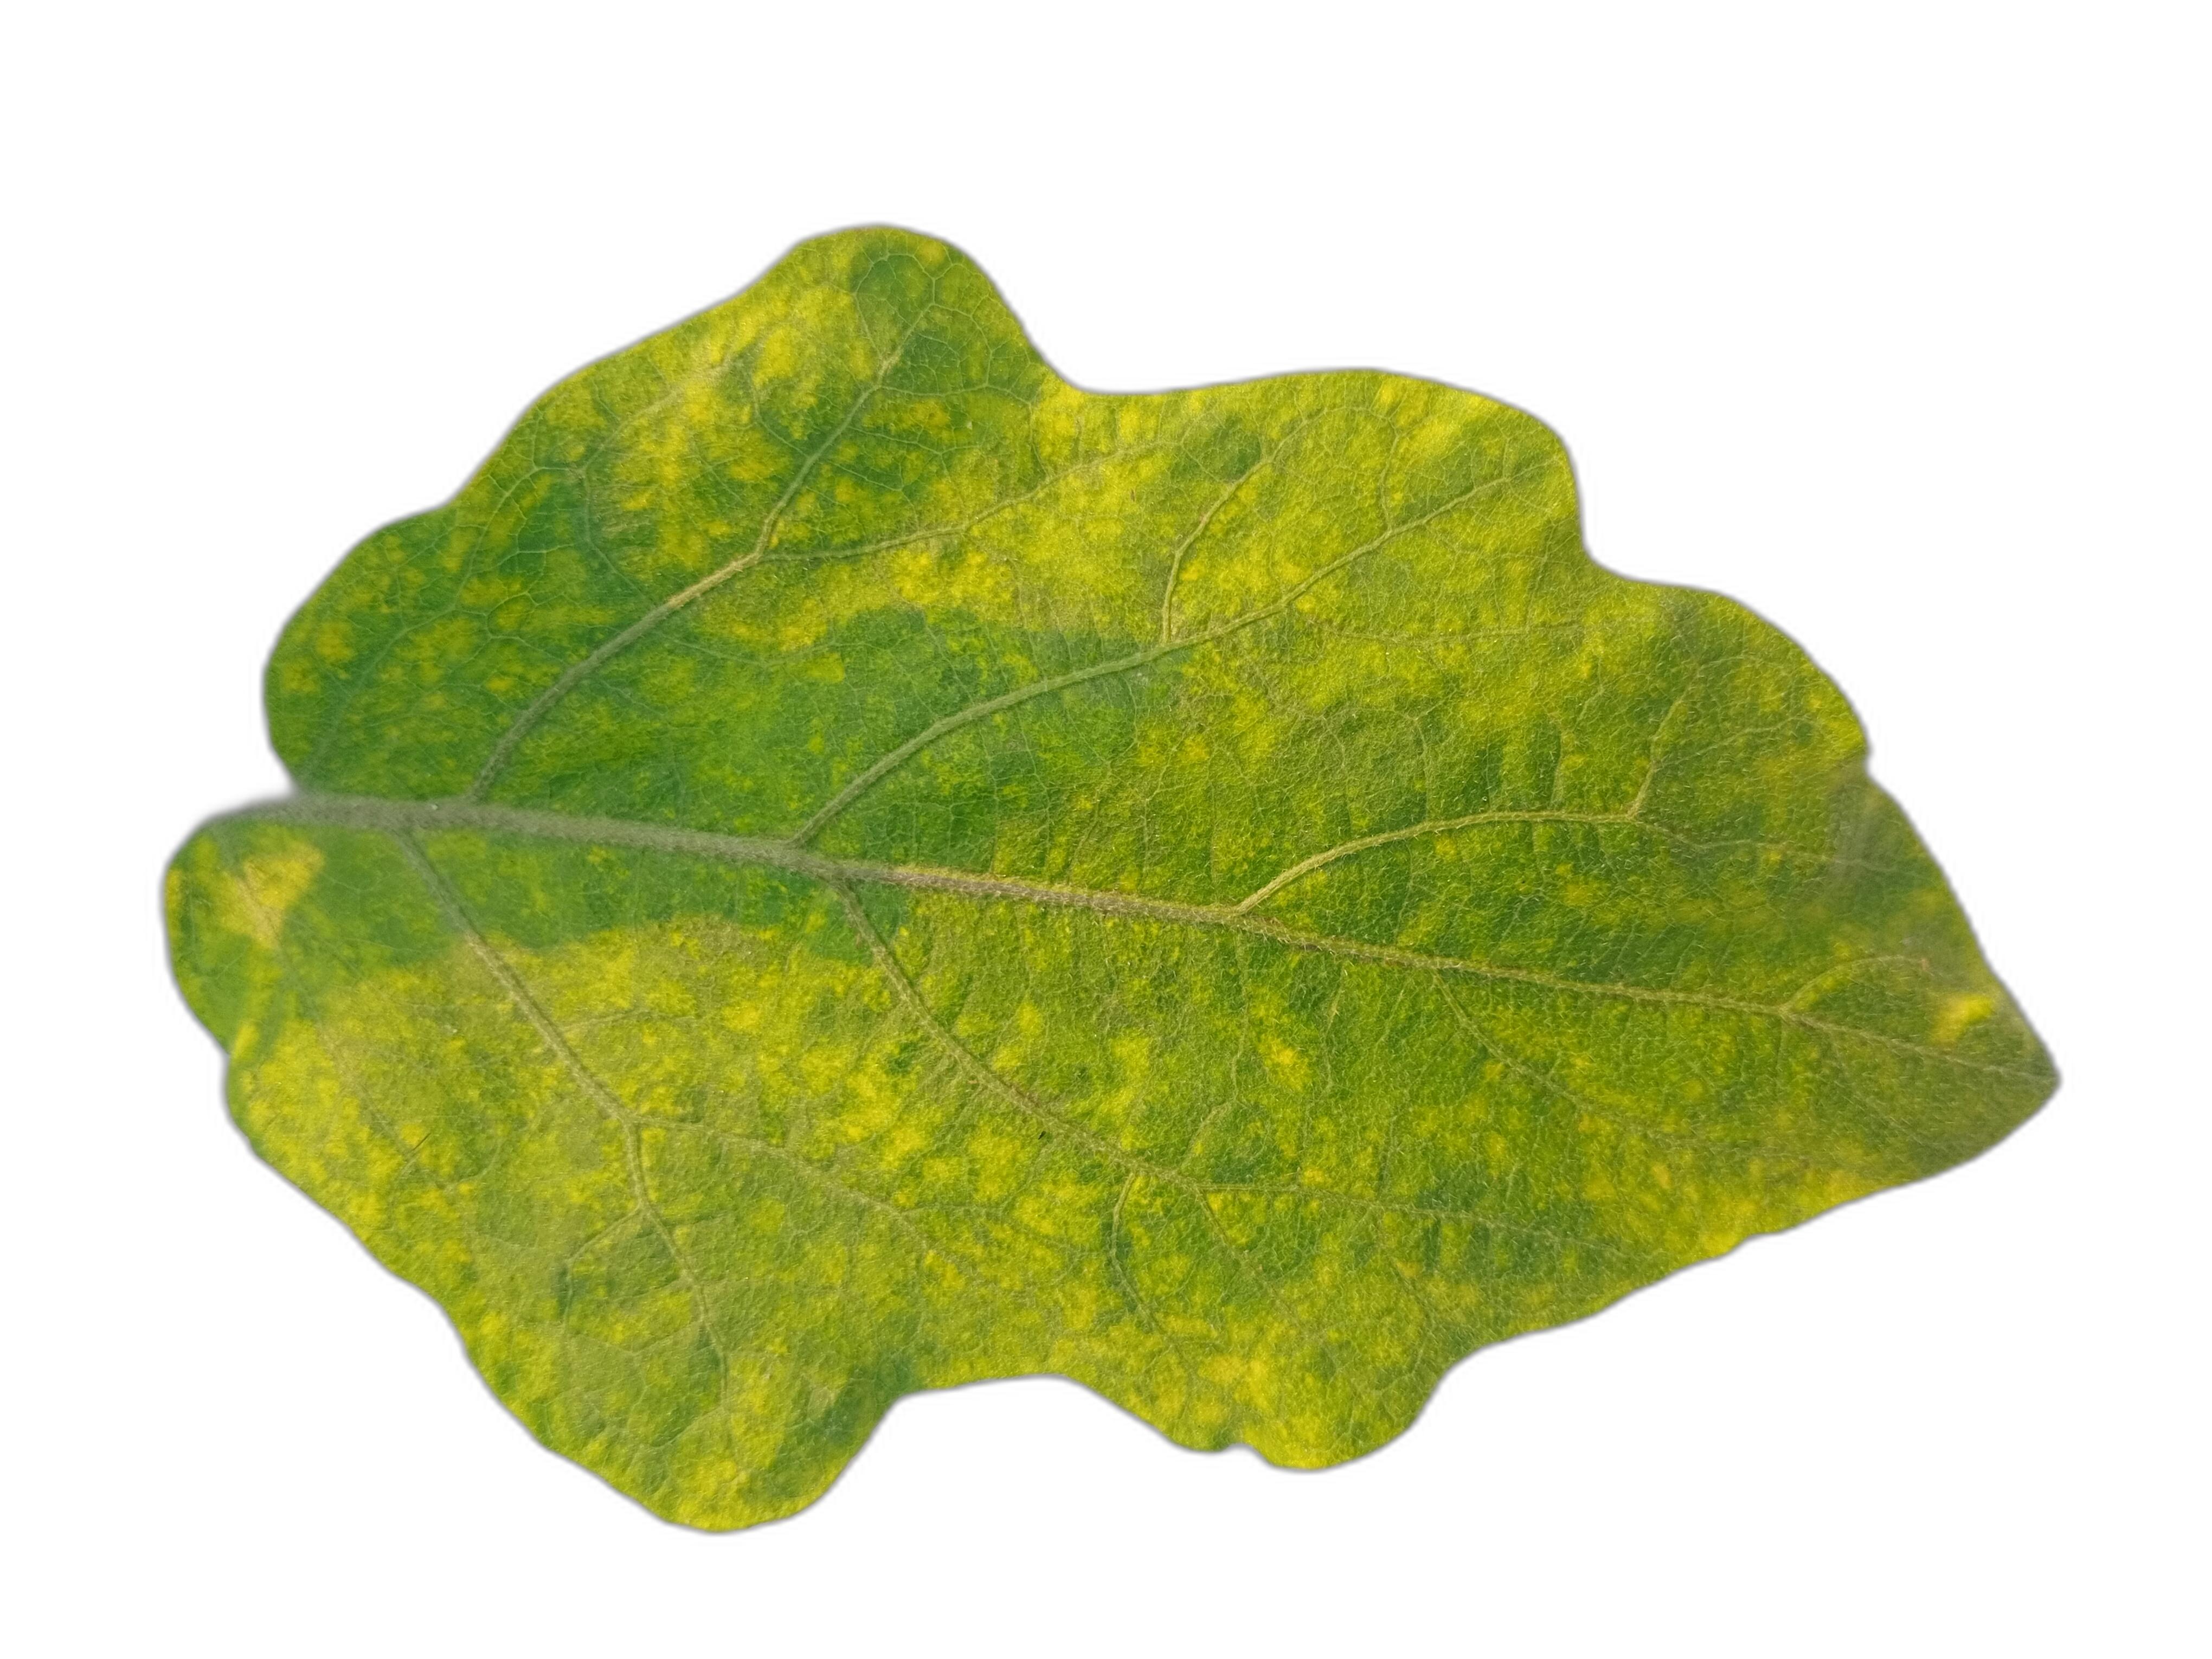
Label: Mosaic Virus Disease